Ceanothus

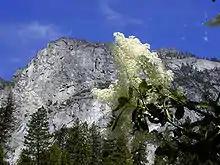
"Ceanothus integerrimus" (deerbrush) in Yosemite National Park

Ceanothus is a good source of nutrition for deer, specifically mule deer along the West Coast of the United States. However, the leaves are not as nutritious from late spring to early fall as they are in early spring. Porcupines and quail have also been seen eating stems and seeds of these shrubs. The leaves are a good source of protein and the stems and leaves have been found to contain a high amount of calcium.